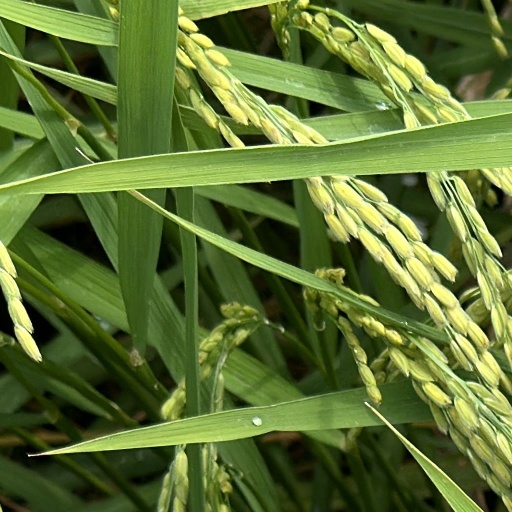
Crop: rice